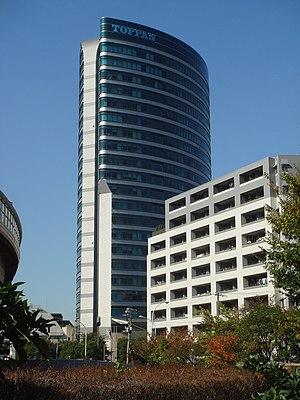
Le musée de l'imprimerie de Tokyo se trouve dans l'arrondissement de Bunkyō. Consacré à l'histoire et aux techniques de l'imprimerie, le musée est situé dans le bâtiment du siège social de la société Toppan Printing.
Cette liste présente les musées et les galeries d'art situés à Tokyo.